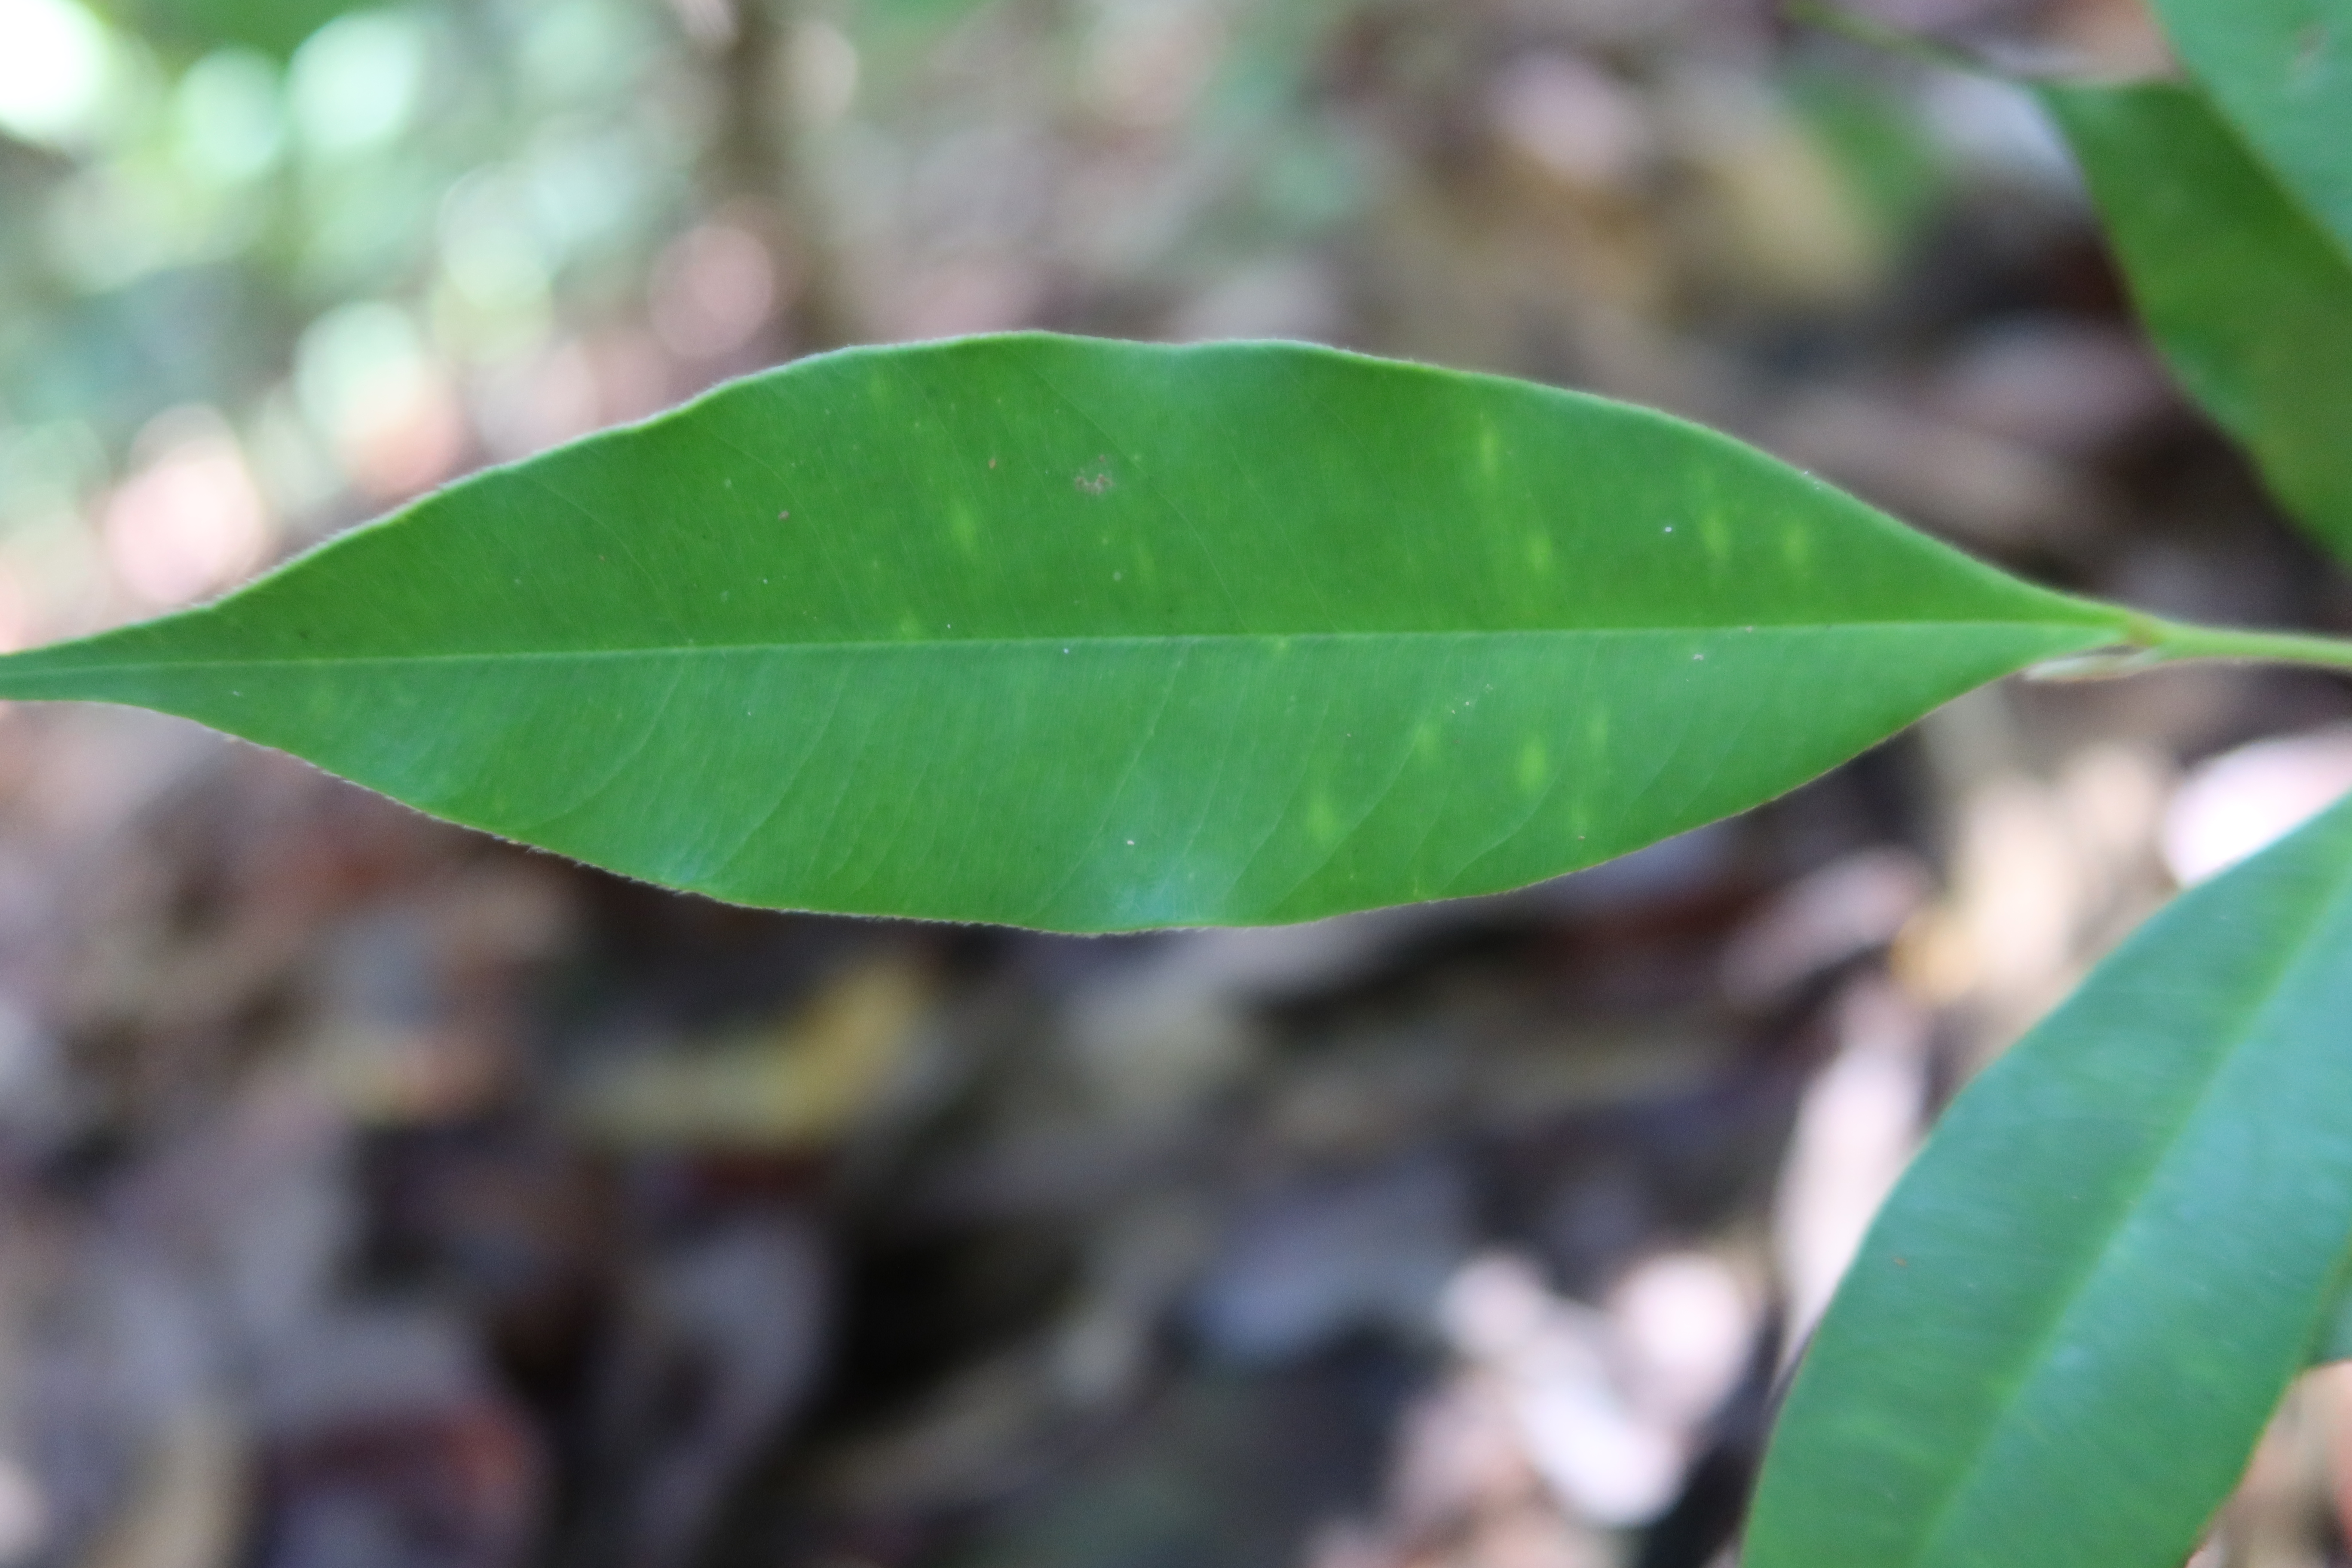
Label: Brown spots